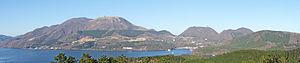
Le téléphérique Hakone Komagatake, ou ligne téléphérique Komagatake, est un téléphérique à Hakone dans la préfecture de Kanagawa au Japon.
Hakone est un bourg du Japon, situé dans la préfecture de Kanagawa, dans le district d'Ashigarashimo.